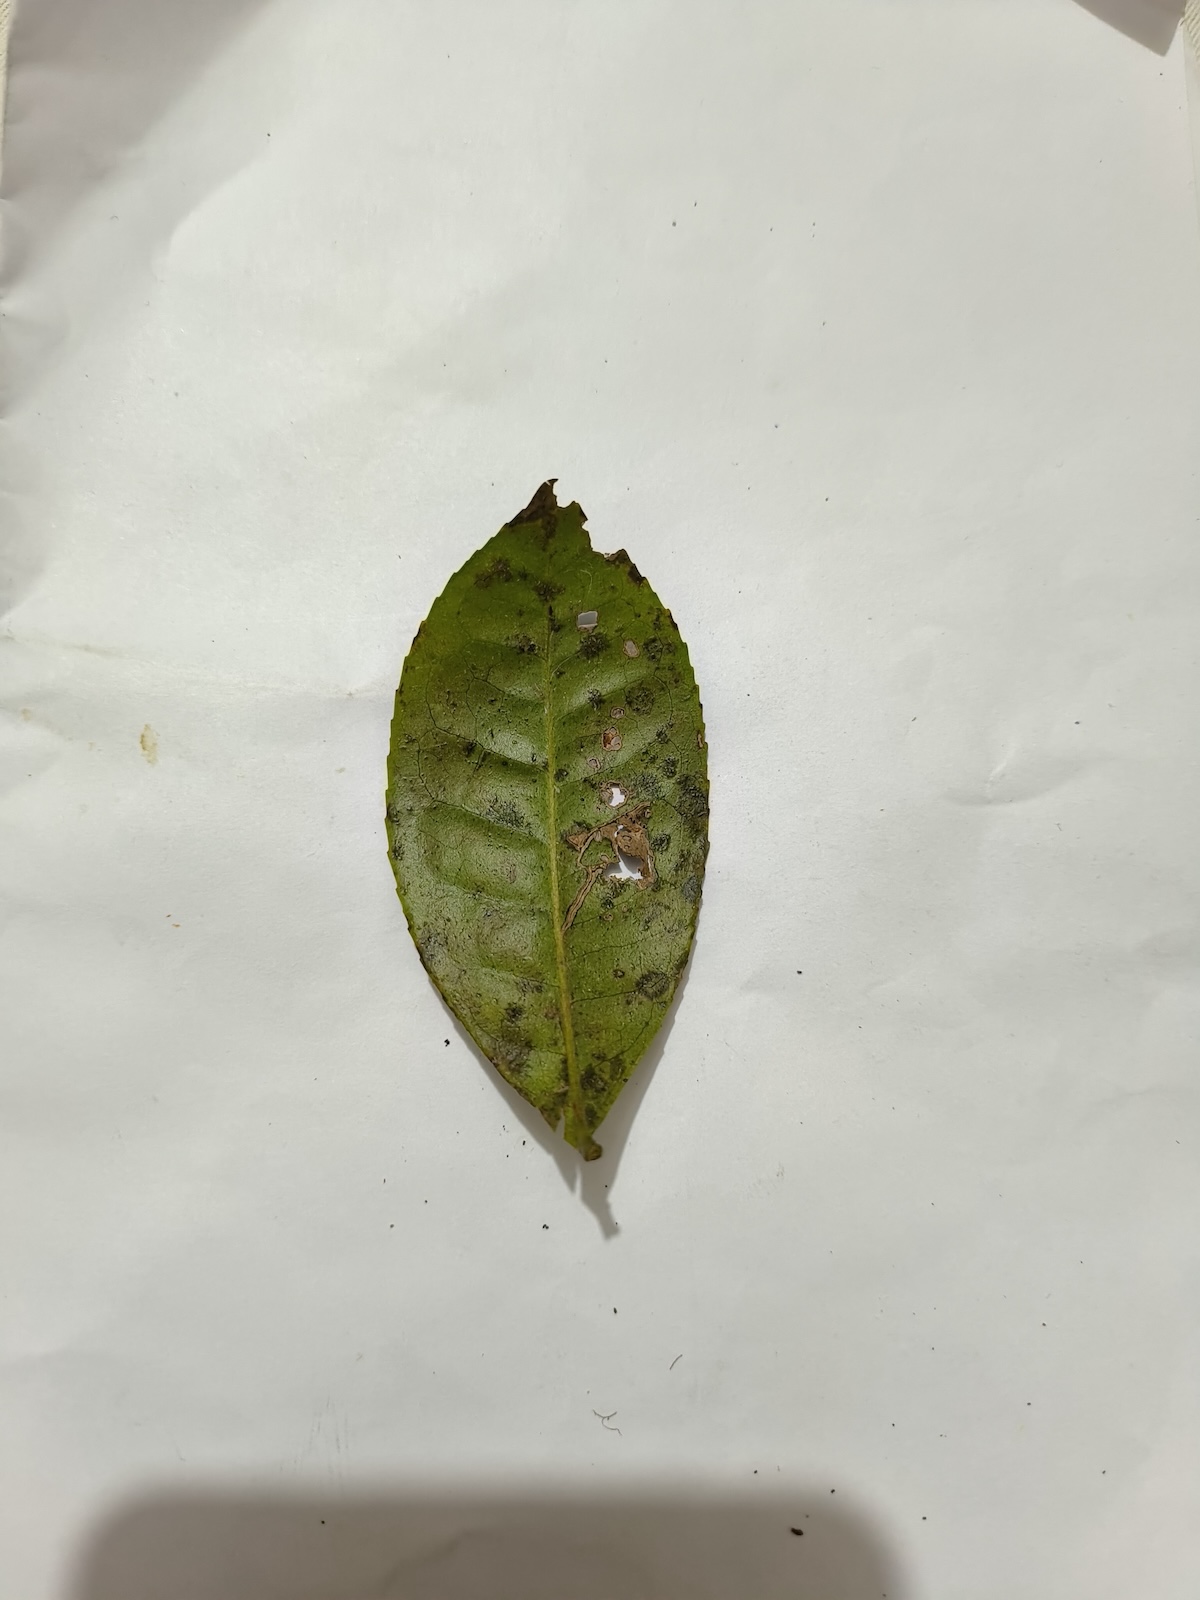
Label: Brown Blight